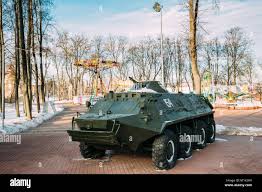
Label: BTR